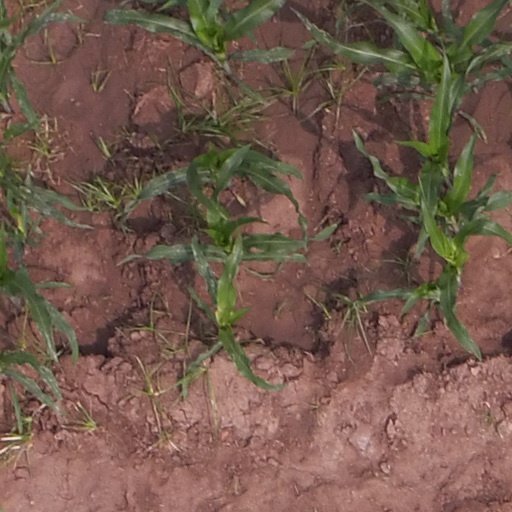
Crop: maize; corn